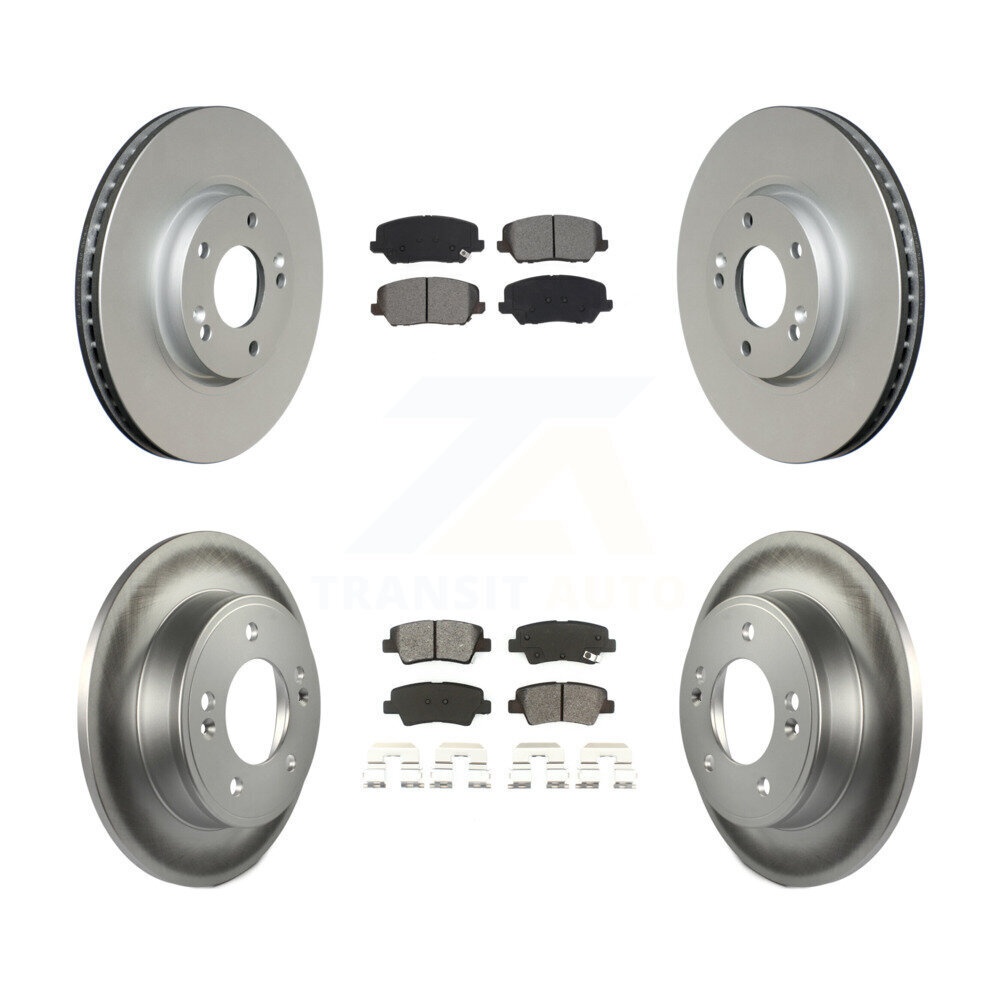
Coated Disc Brake Rotor Semi-Metallic Pad Front Rear Kit For Kia Forte Forte5 SX
Front Rear Drill Slot Brake Rotors Semi-Metallic Pad Kit For Kia Forte Forte5 S. Fits 2017-2017 Kia Forte / 2017-2018 Kia Forte5.
Brand: TR-AU
Category: Vehicles & Parts > Vehicle Parts & Accessories > Motor Vehicle Parts > Motor Vehicle Braking